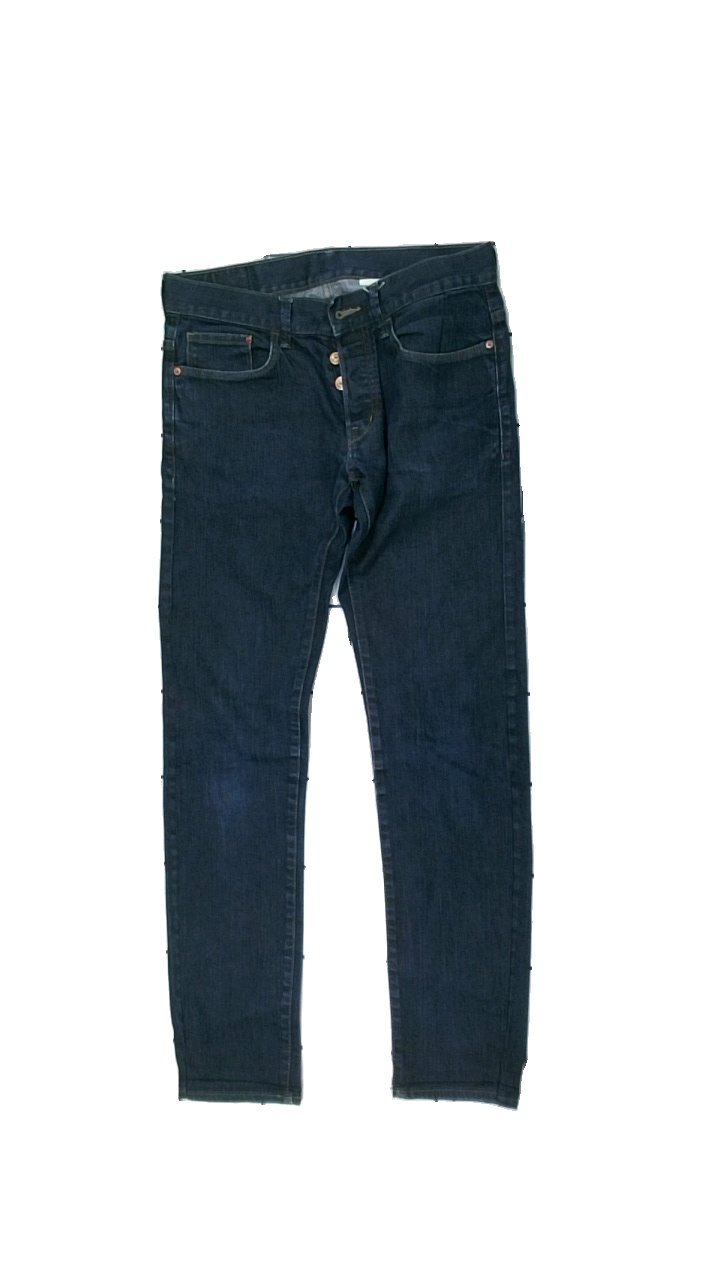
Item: Jeans (Ladies)
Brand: H&m
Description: mörkblå jeans
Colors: Blue
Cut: Regular
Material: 100% cotton
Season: All
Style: Denim
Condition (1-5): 5
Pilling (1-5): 5
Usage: Reuse
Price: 100-150